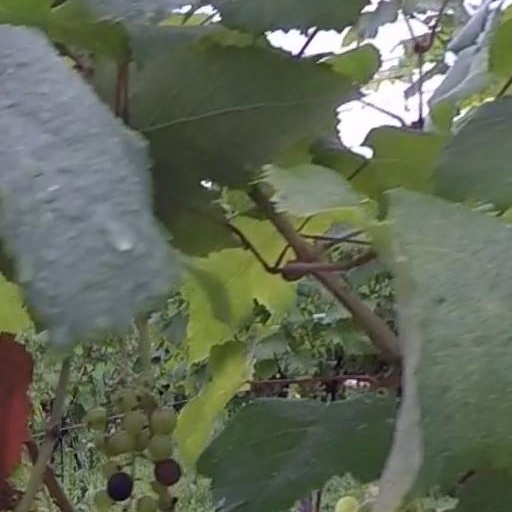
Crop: grape